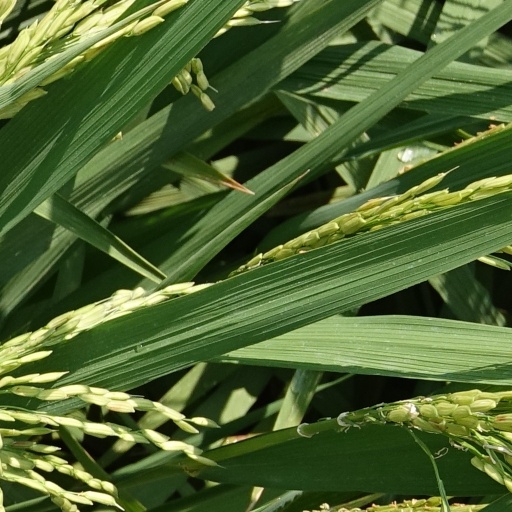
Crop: rice